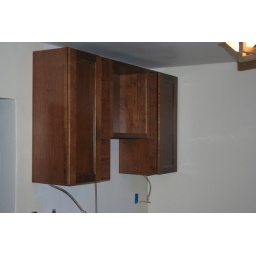
the bar wall cabinets are mostly in